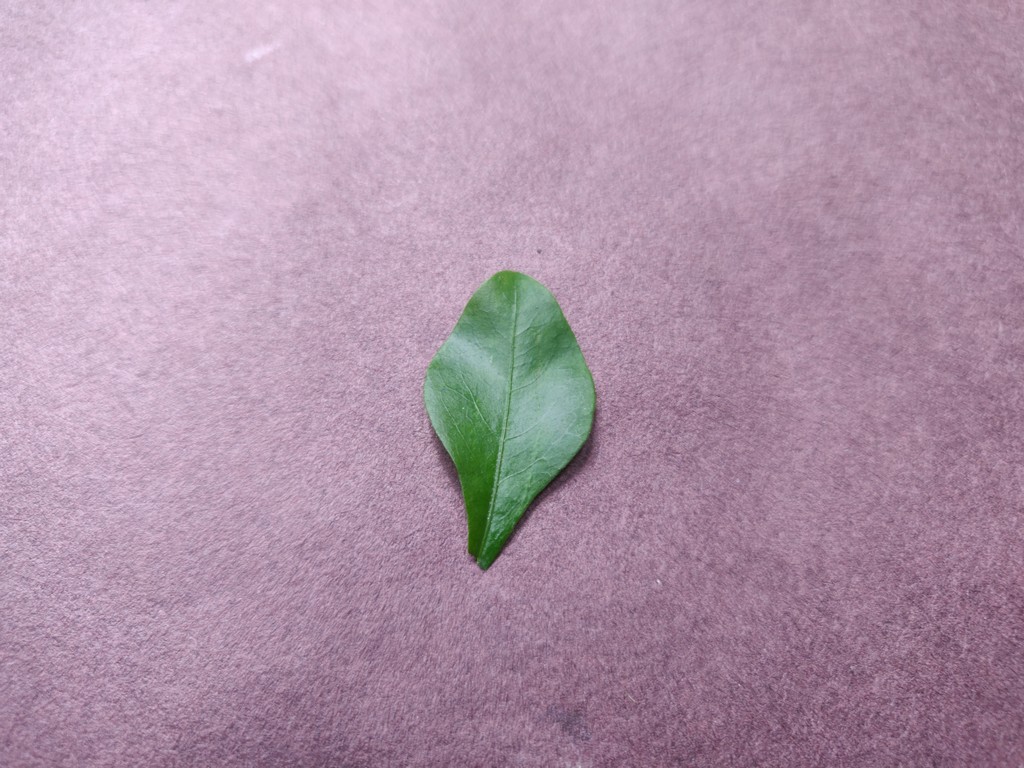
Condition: Healthy
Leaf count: single
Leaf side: front